Slovak Three

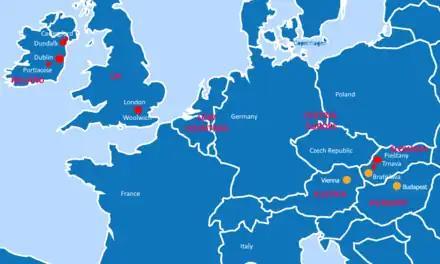
Geography of Operation Samnite

The Real IRA's plans for the continent were discovered in 2000 by Slovak intelligence, which informed MI5. The British operation, called Operation Samnite, took six months to come to fruition the following year and involved up to 50 members of MI5. The RIRA had "an extensive shopping list" of weaponry it wished to acquire. Having agreed to meet a man named Sami who they thought was an Iraqi agent, another Louth man—and close associate of McKevitt—made the first trip to Slovakia. He was under surveillance from the beginning. The Irishmen believed they were negotiating with Iraqi intelligence agents sent by Saddam Hussein, from whom they believed they were buying of semtex plastic explosive, 2,000 detonators, 200 grenades and 500 pistols. MacDonald may have hoped to obtain a variety of supergun that the Iraqi government was suspected to possess; such a weapon combined with wire-guided missiles— also requested by McDonald—would have enabled the Real IRA to have pierced everything from armour plating to the bulletproof vests worn by the Police Service of Northern Ireland (PSNI) and the British army.